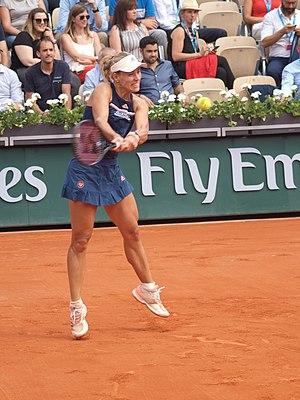
Angelique Kerber lors de son match contre Caroline Garcia, sur le cours Suzanne Lenglen (stade Roland Garros à Paris), le 4 juin 2018